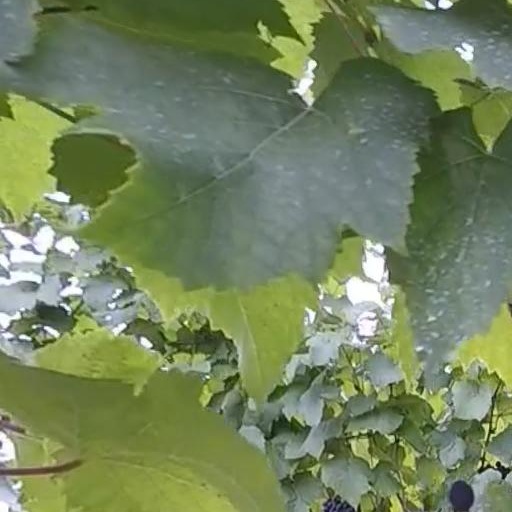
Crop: grape